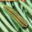
Label: caterpillar